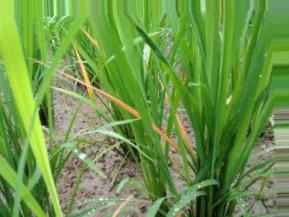
Nhãn: Tungro virus